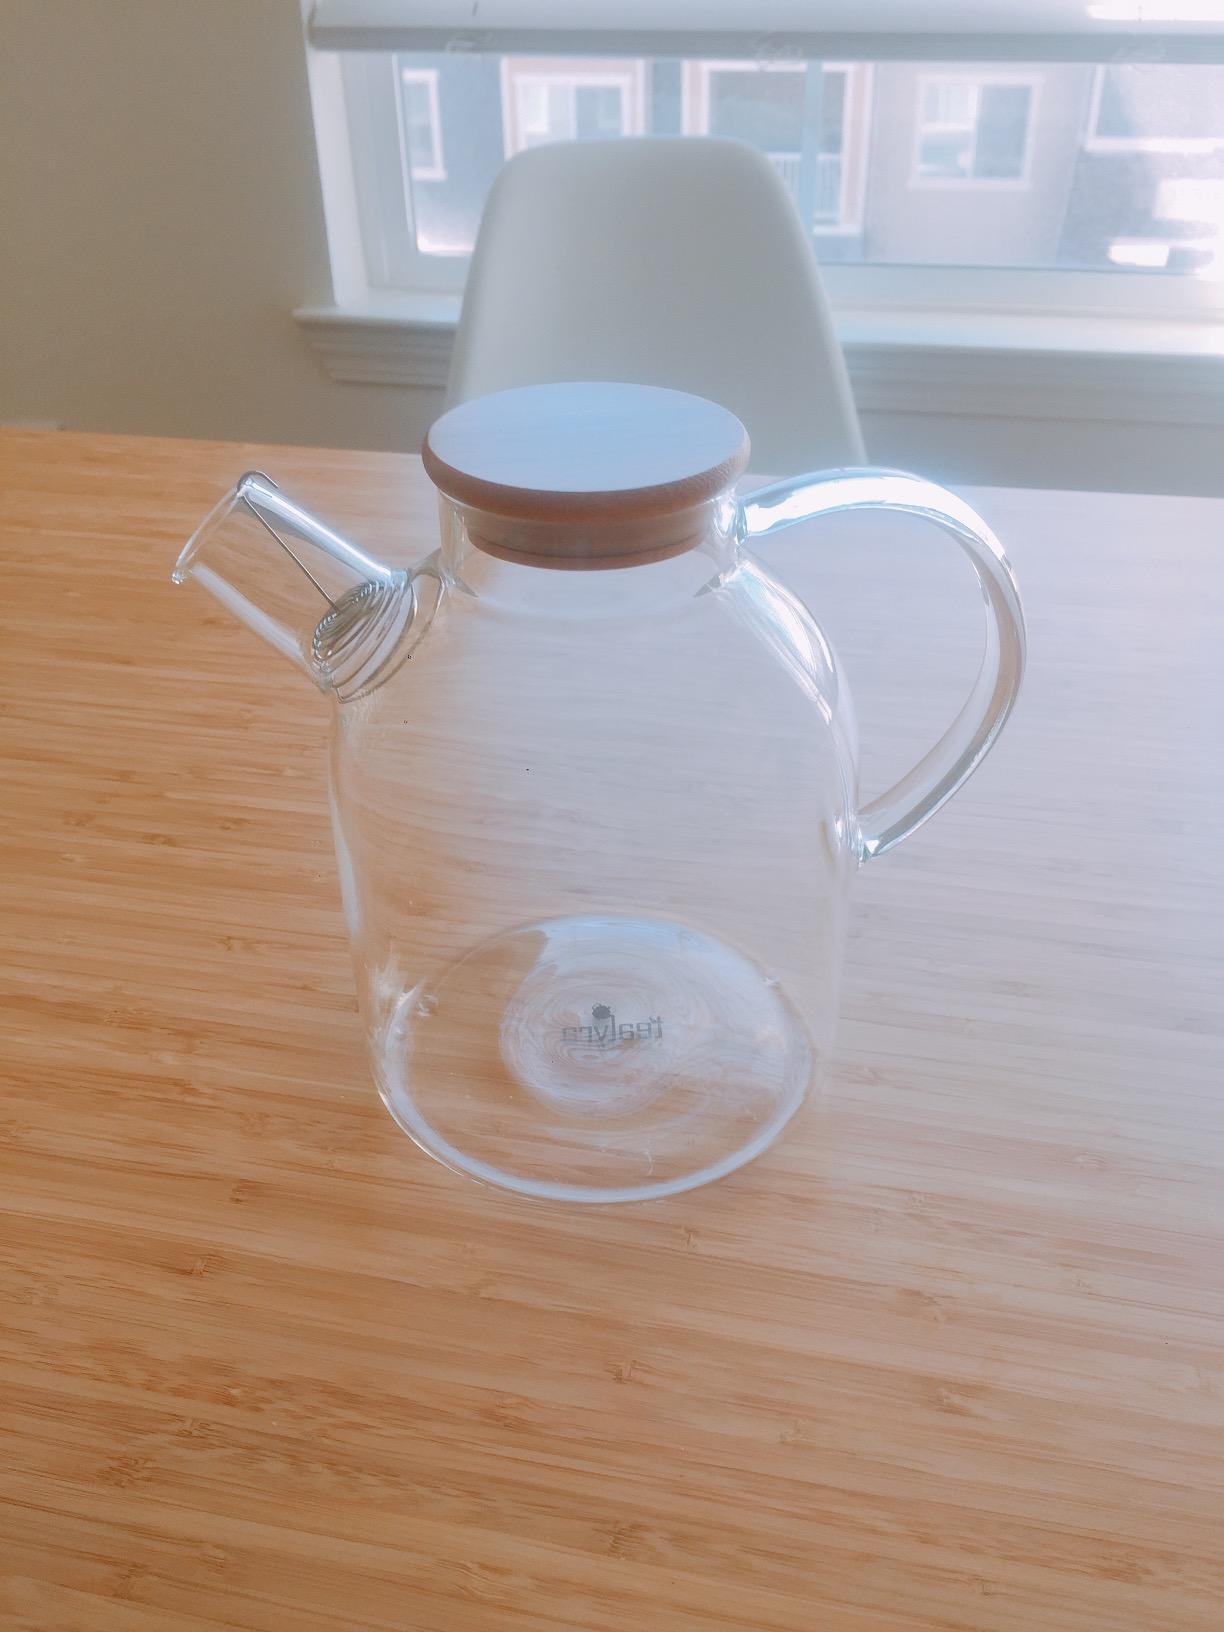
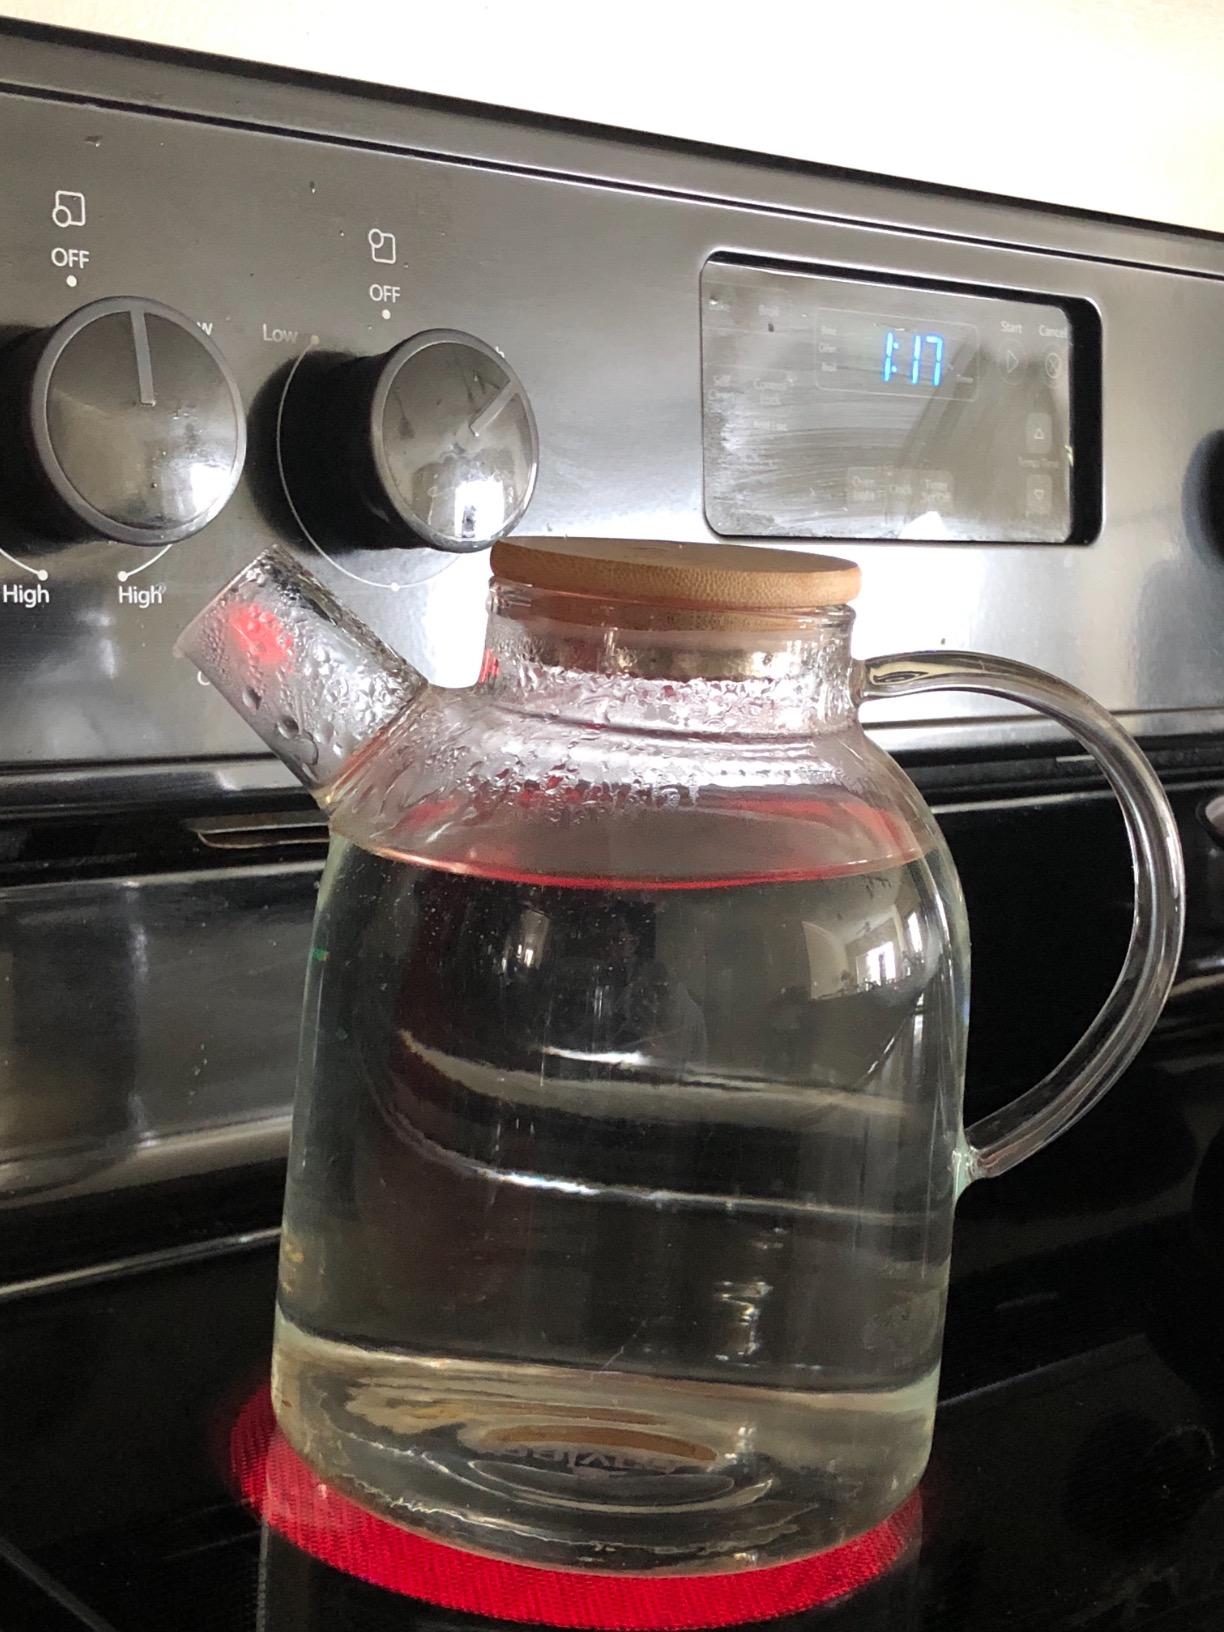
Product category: items_kettle
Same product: yes